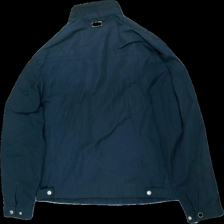
View: back
Type: Jacket
Category: Men
Brand: Not in the list
Brand text on label: lindbergh black
Colors: Blue
Material: 53% polyester 47% bomull
Cut: Regular
Season: Summer
Damage: missfärgat och nopprigt
Damage location: top center
Damage 2: smutsfläckar
Damage 2 location: bottom left
Damage 3: smutsfläckar
Damage 3 location: bottom right
Price range: <50
Recommended usage: Export
Description: mörkblå vindjacka